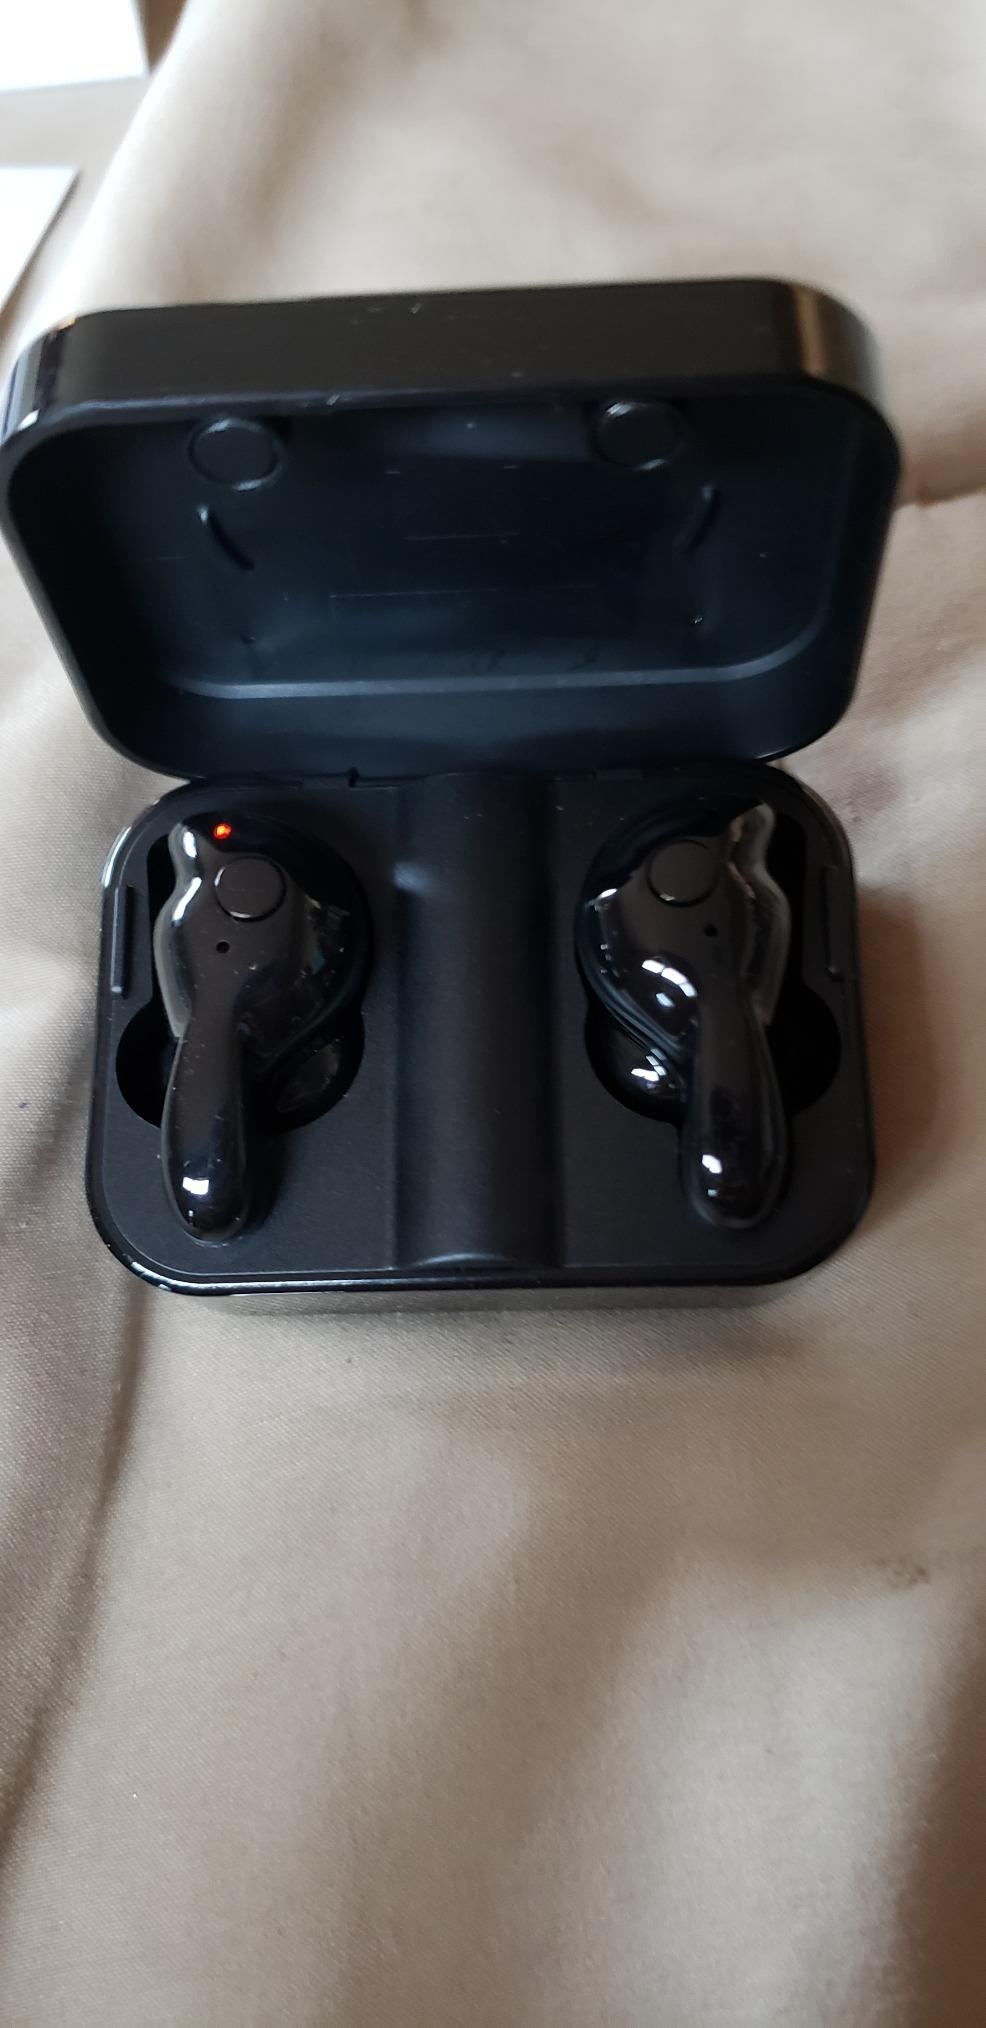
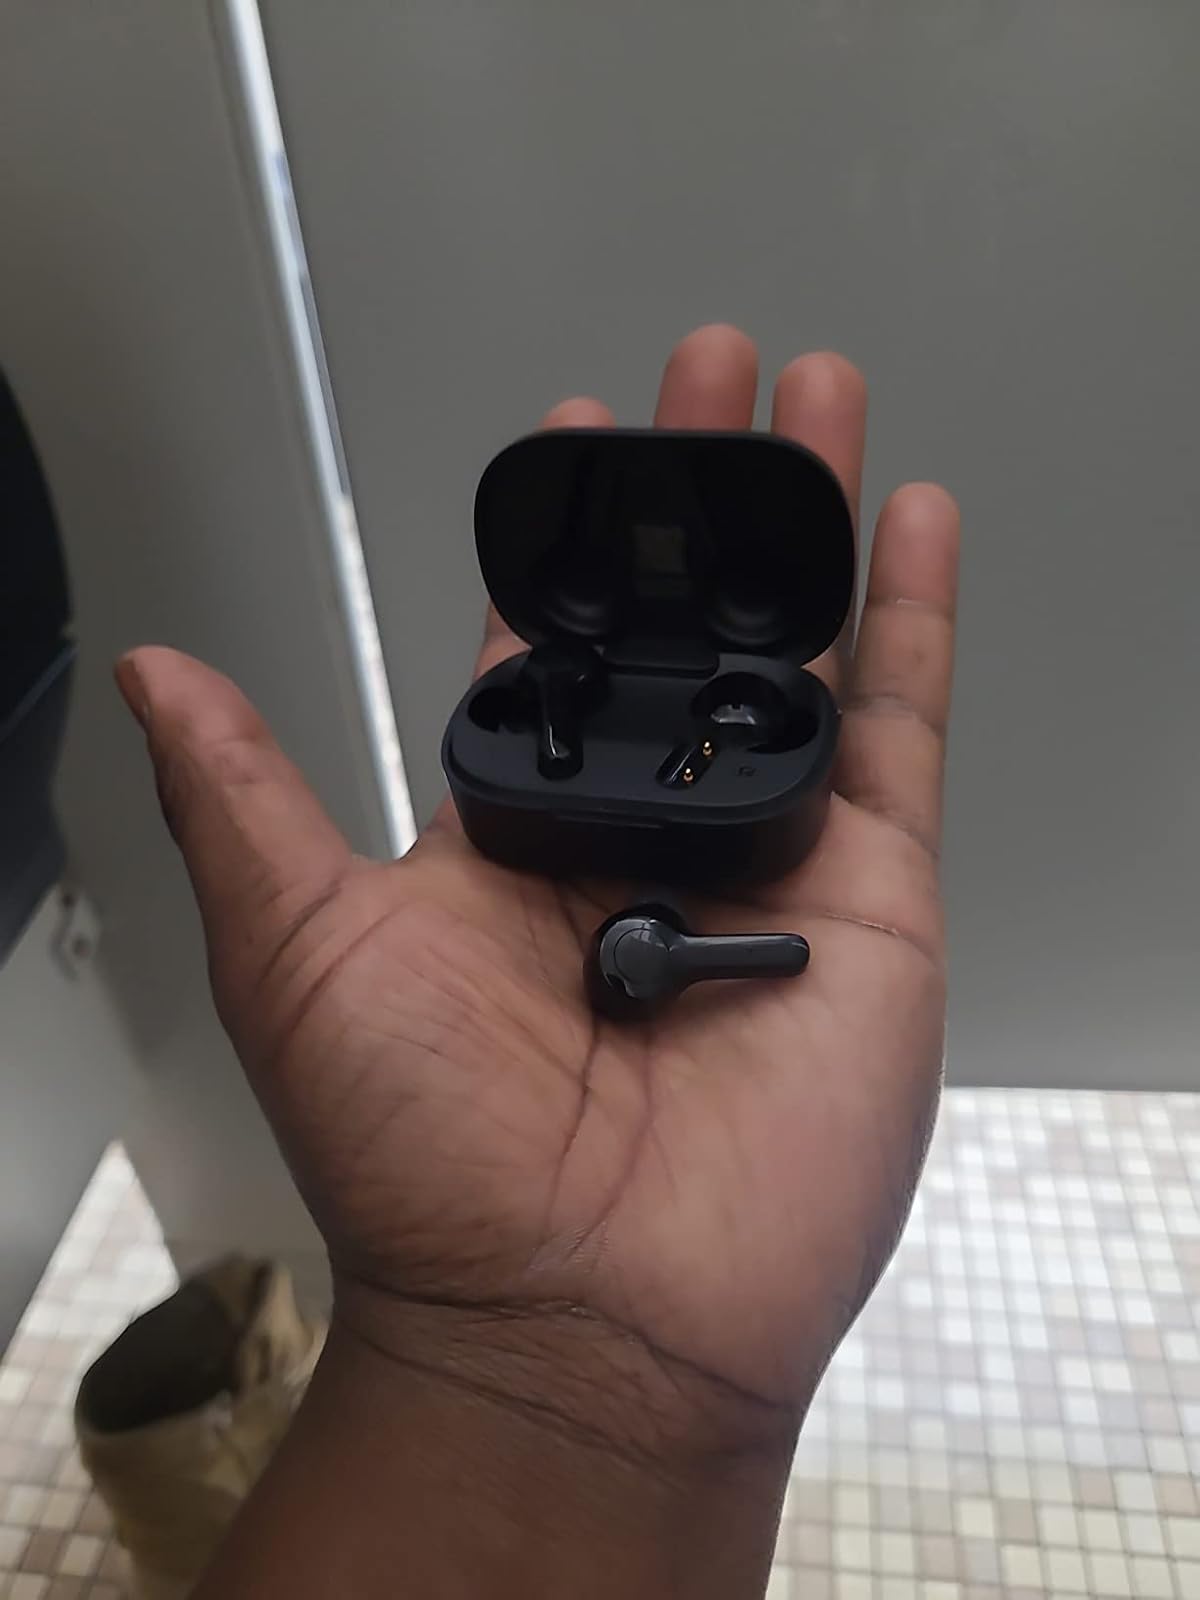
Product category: earbuds
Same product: no